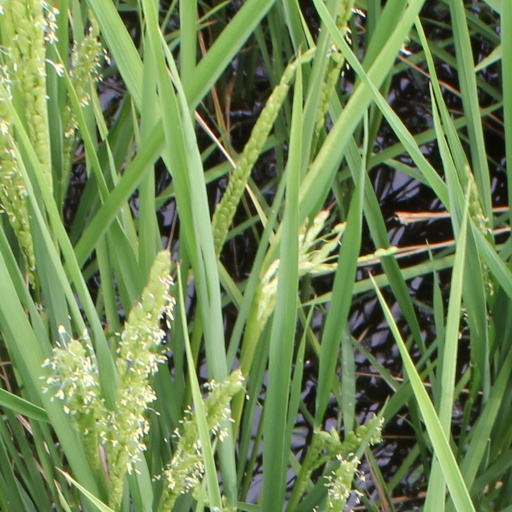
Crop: rice